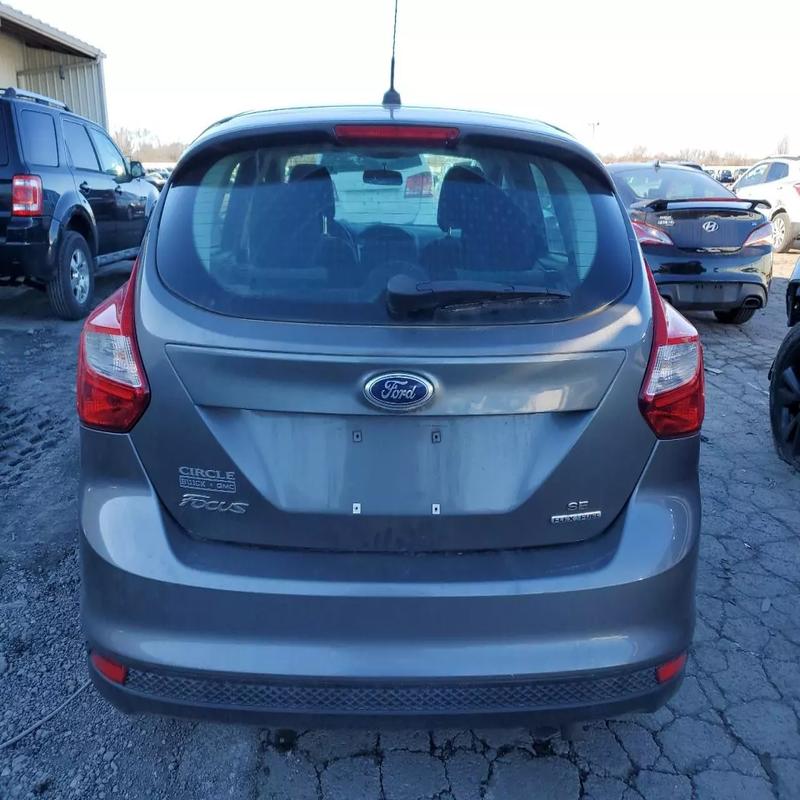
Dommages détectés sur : pare-choc arrière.
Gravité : mineur